Antonie van Leeuwenhoek

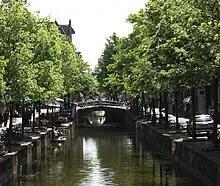
Van Leeuwenhoek lived at Oude Delft, near Warmoesbrug over Hippolytusbuurt

Eventually, in the face of Van Leeuwenhoek's insistence, the Royal Society arranged for Alexander Petrie, minister to the English Reformed Church in Delft; Benedict Haan, at that time Lutheran minister at Delft; and Henrik Cordes, then Lutheran minister at the Hague, accompanied by Sir Robert Gordon and four others, to determine whether it was in fact Van Leeuwenhoek's ability to observe and reason clearly, or perhaps, the Royal Society's theories of life that might require reform. Finally in 1677, Van Leeuwenhoek's observations were fully acknowledged by the Royal Society.